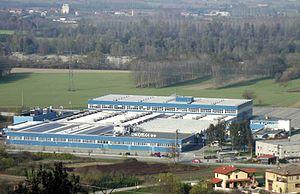
Luxottica Group S.p.A. est une entreprise italienne, leader mondial dans la fabrication et la distribution de montures de lunettes. Elle fait partie du groupe EssilorLuxottica depuis sa fusion en 2018 avec Essilor International.